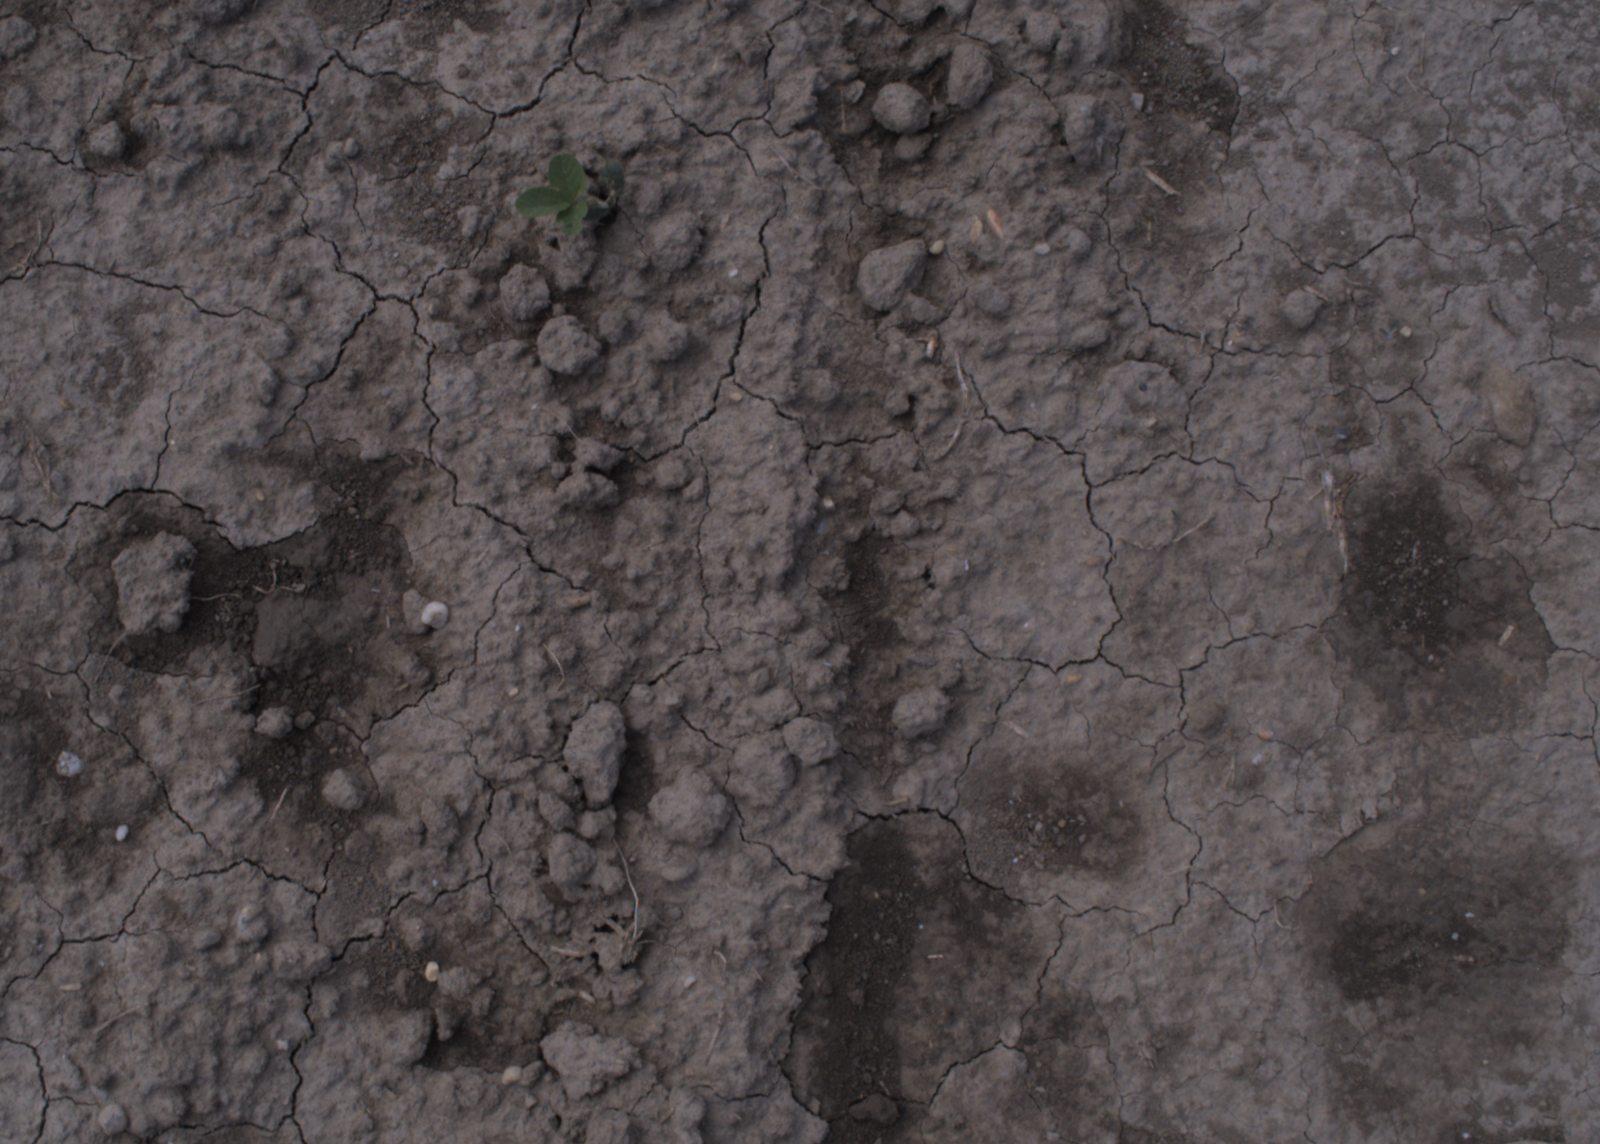
Capture date: 24.08.2020 11:22:15
Weather: mixed
Wind: medium
Seeding date: 21.07.2020
Plant canopy height (mm): 910